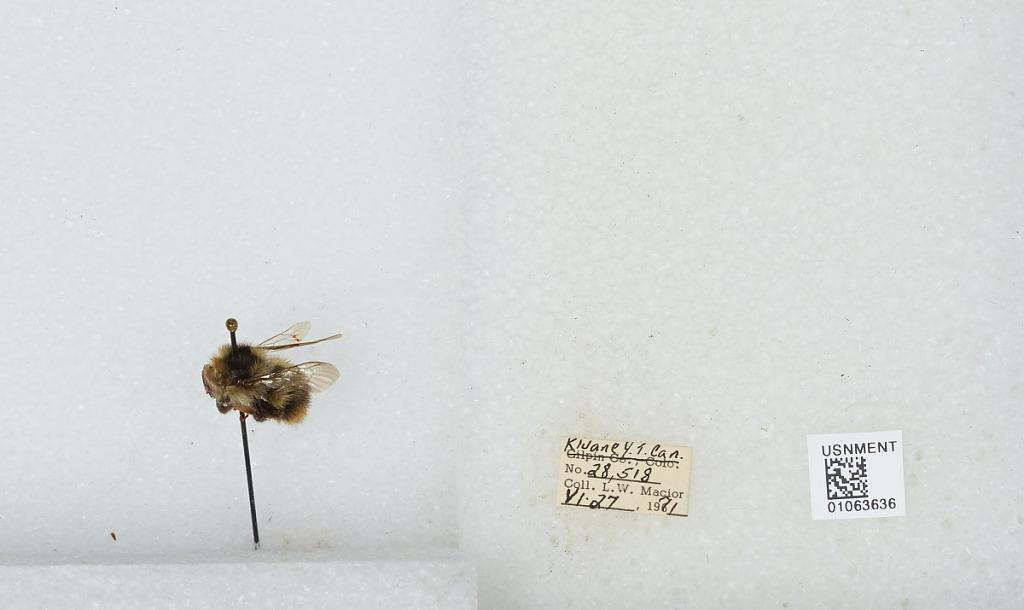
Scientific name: Bombus bifarius nearcticus
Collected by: L. Macior
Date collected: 1971-6-27
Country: Canada
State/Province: Yukon Territory
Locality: Kluane
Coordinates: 60.75, -139.5